Highland Railway

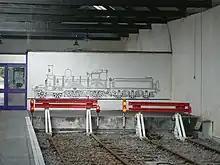
Line drawing of No. 68 "Caithness", designed by Jones in 1874, at Thurso station

The Aberdeen to Inverness Line currently uses the line to Keith with stations at Nairn, Forres and Elgin. Eleven trains a day run between Aberdeen and Inverness, taking about hours, supplemented by a couple of early morning trains from Elgin to Inverness. There are plans for a regular hourly Aberdeen to Inverness service with additional hourly trains between Inverness and Elgin and a new station at Dalcross, and Network Rail are evaluating what line upgrades are necessary. The Far North Line is served by four trains a day from Inverness to Wick, via Thurso, taking about hours, supplemented by four services to Invergordon, Tain or Ardgay. The Kyle Line is served by four trains a day from Inverness that take about hours.